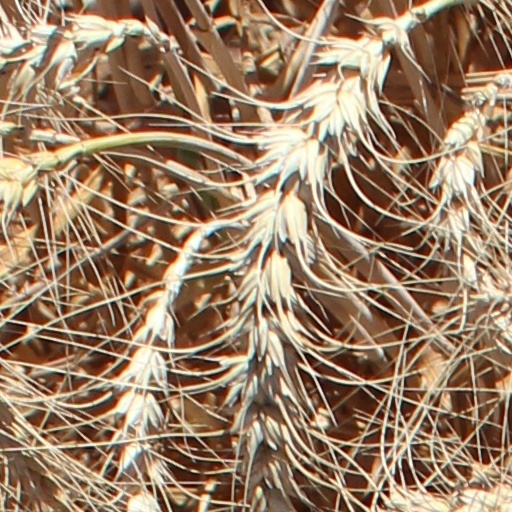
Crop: wheat